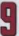
Number: 9